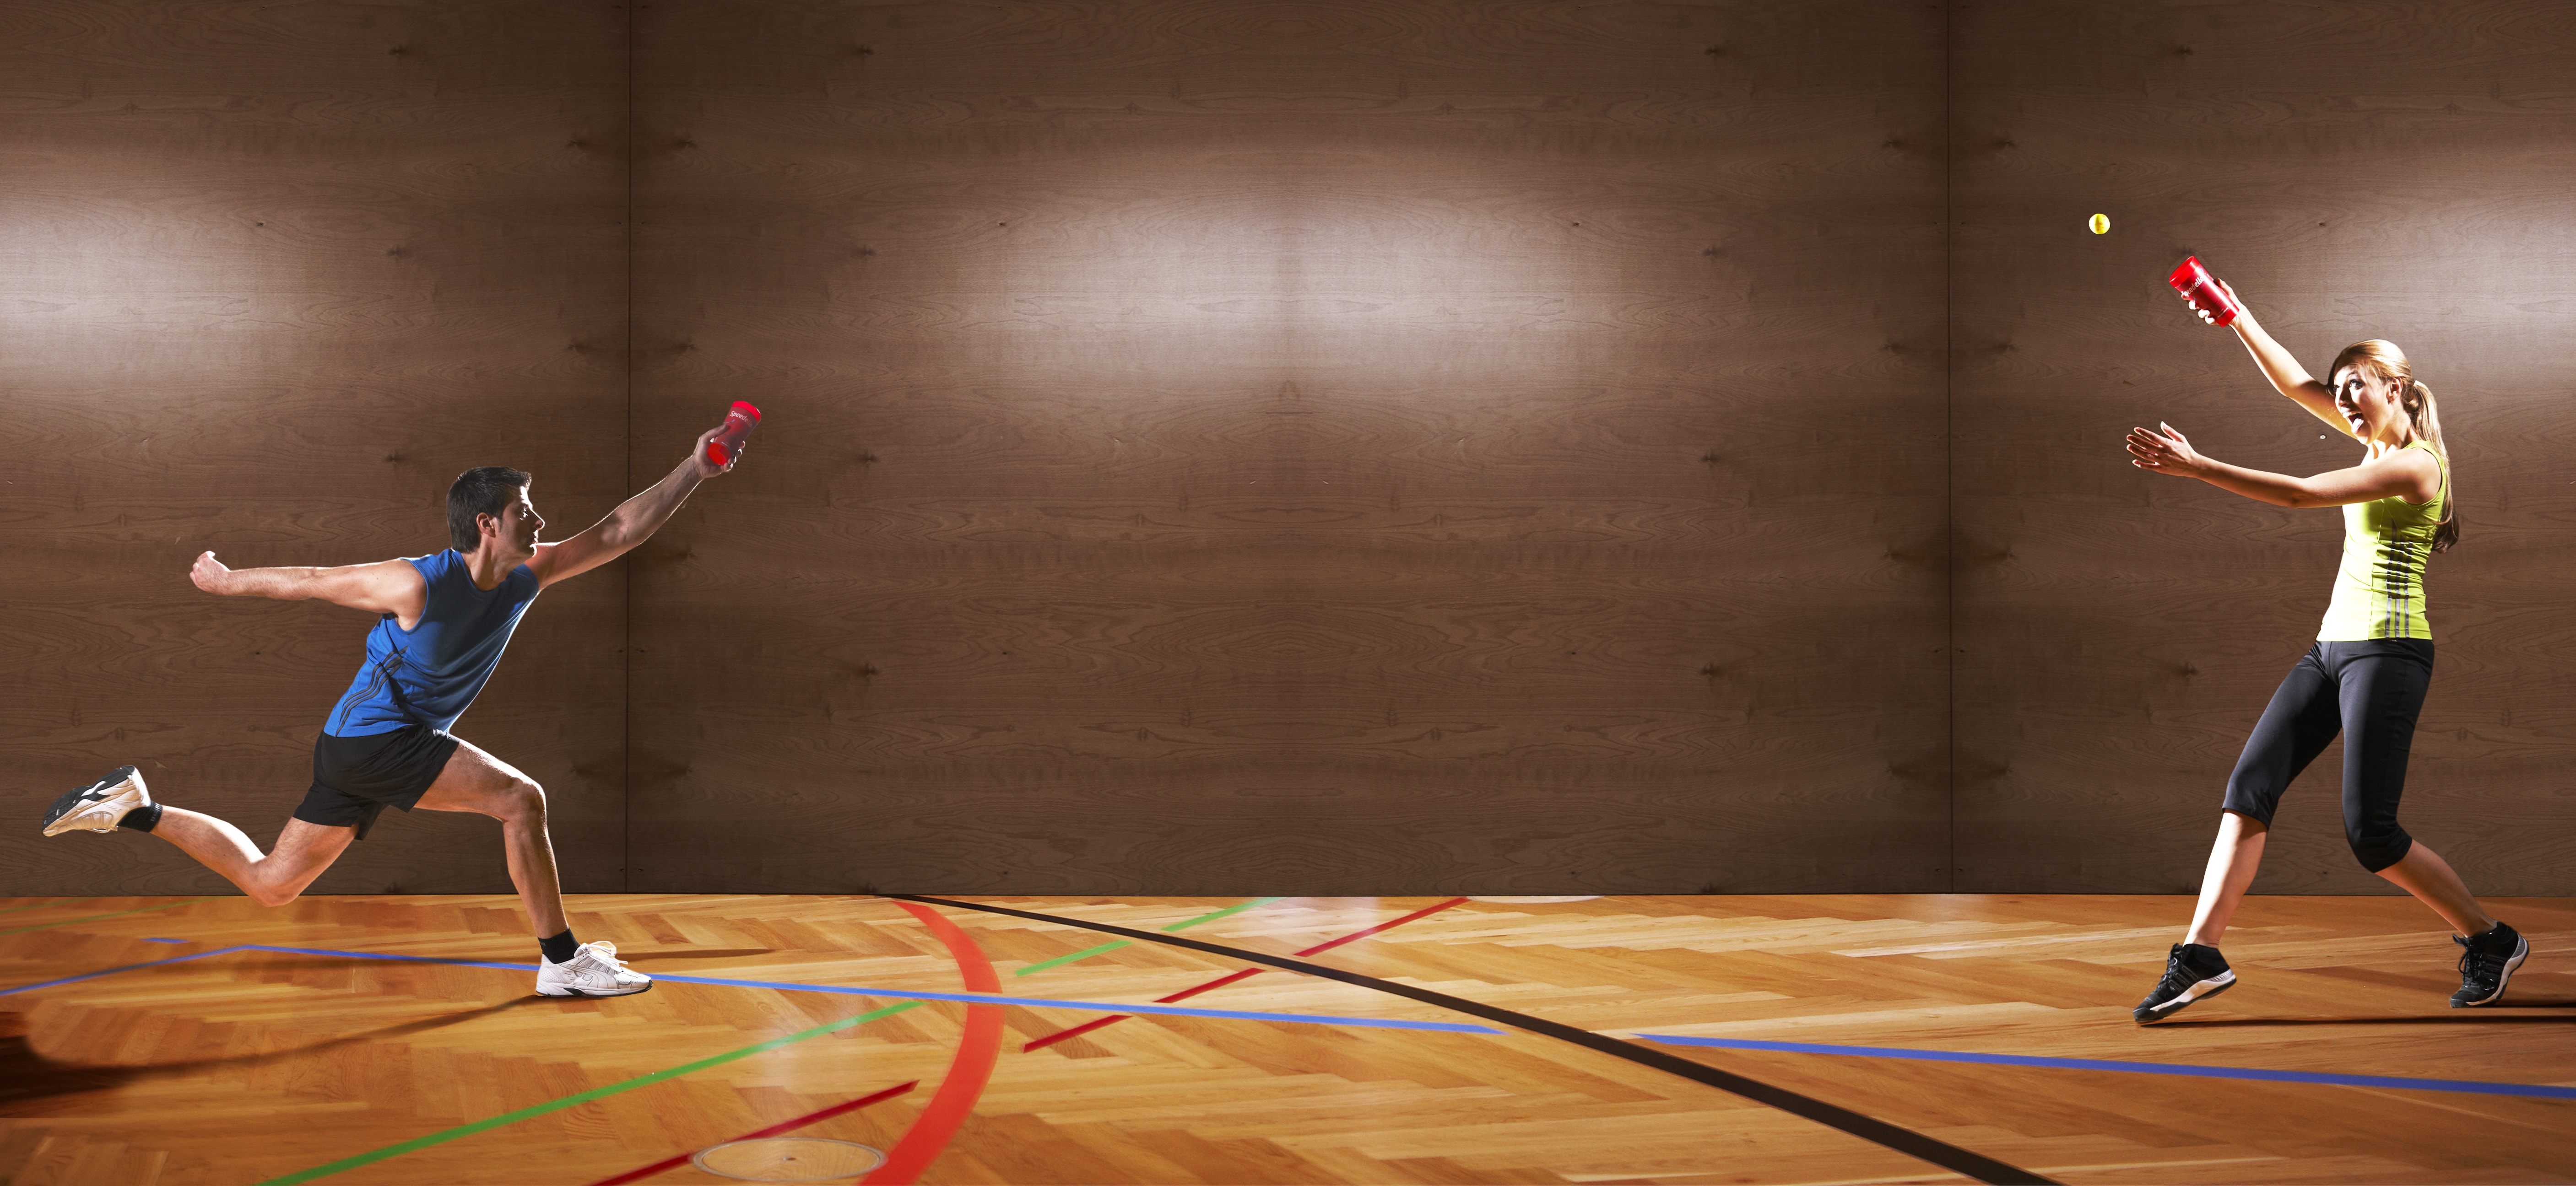
man, woman, sport, squash, sports, duel, ball game, team sport, racquet sport, speedello, funsport, wall ball sports